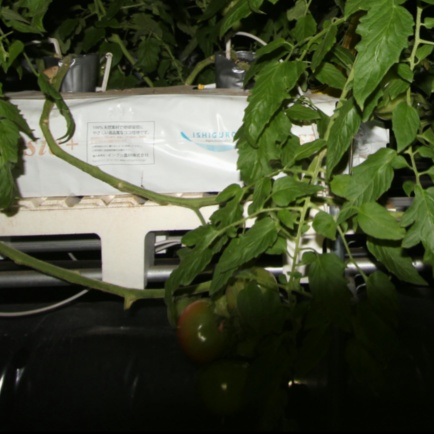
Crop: tomato